The Irishman

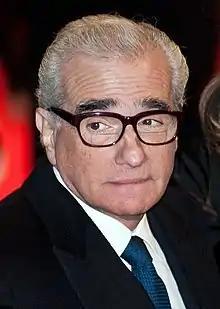
Martin Scorsese, the director and producer of the film, in 2010

In an interview with "The Guardian", Scorsese mentioned that the original contemplation of this project started in the 1980s, stating: "Bob [De Niro] and I had tried for many years to come up with a project. This one actually started about 35 years ago with the idea of the remake of "The Bad and the Beautiful" and the sequel "Two Weeks in Another Town". Somehow we exhausted that." Afterwards, Scorsese approached De Niro with an idea to do an aging hitman story, which did not move forward. De Niro then revived that old discussion and "got the project underway" after reading a copy of the 2004 book "I Heard You Paint Houses" written by Charles Brandt, with Scorsese saying that De Niro "became rather emotional" as he told him about the lead character. Scorsese then became interested in directing a film adaptation of the book and in casting De Niro, Al Pacino, and Joe Pesci.